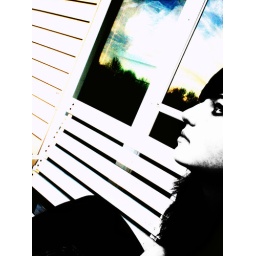
Pretty emo / scene girl sitting on a bench in front of a window refection of the sky.